Crows Nest Post Office

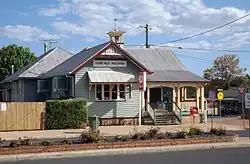
Building in 2014

Crows Nest Post Office is a heritage-listed post office at 19 Curnow Street, Crows Nest, Toowoomba Region, Queensland, Australia. It was built in 1911. It was added to the Queensland Heritage Register on 27 June 2003.